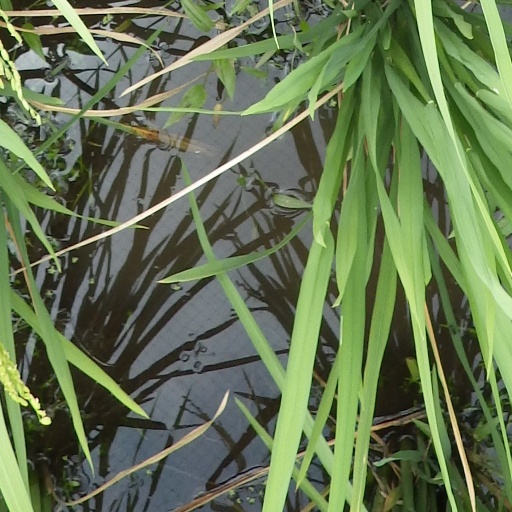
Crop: rice